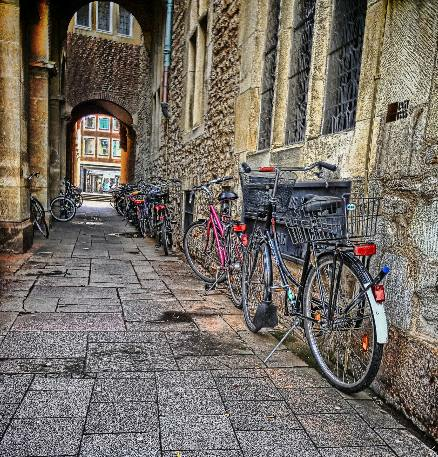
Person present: No